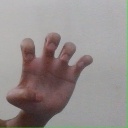
अक्षर: झ